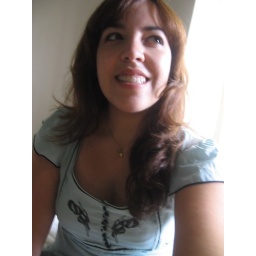
cute dress i found in amsterdam. here I am being vain and enjoying my new post- braces smile.